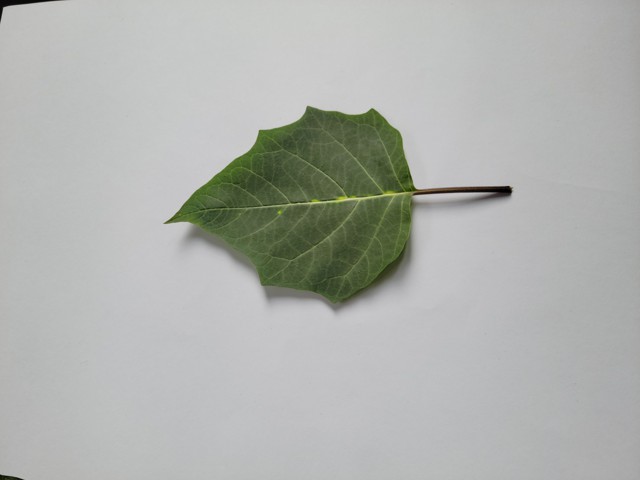
Plant: kalodhutura